Stuart London

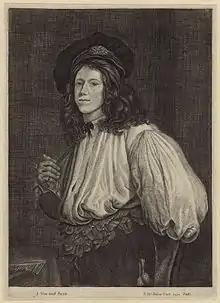
The rope-dancer Jacob Hall, by Pierre de Bruyn after Jacob van Oost the Younger

In 1648, Henry Rich attempted to create an uprising in favour of the king, resulting in the Battle of Surbiton. However, he was summarily defeated and Londoners generally did not join the rebellion, and Charles was executed on 30 January 1649, outside Banqueting House. Without a king, England entered an Interregnum period in which the country was controlled by Parliament, particularly its military leader, Oliver Cromwell, until his death in 1659. The Lord Mayor of London refused to proclaim the abolition of the monarchy, and was imprisoned in the Tower as a result.